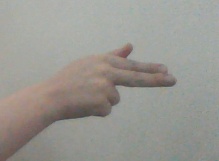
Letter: ghain